List of heists in the United Kingdom

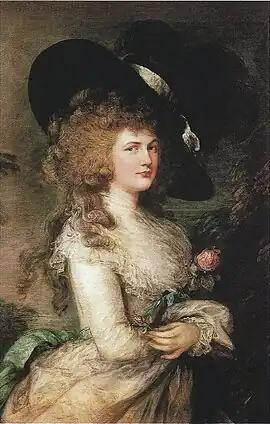
The "Portrait of Georgiana, Duchess of Devonshire" by Gainsborough was stolen in 1876 by Adam Worth and recovered in 1901.

Regarding artworks, the "Portrait of Jacob de Gheyn III" by Rembrandt is held by Dulwich Picture Gallery and has been stolen a total of four times. The small painting, which is , was first stolen from the museum in 1967 along with 13 other works; they were all found within a week. It was next taken in 1973 by a thief who jumped on a bicycle to make his getaway and was caught within minutes. In 1981, three men took the painting and it was later retrieved from a taxi. The last theft occurred in 1983, when thieves broke into the gallery using ladders; the painting was discovered three years later at a railway station in Münster, Germany.